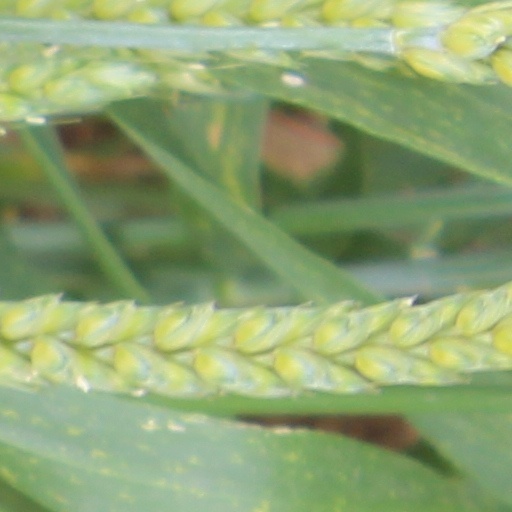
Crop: wheat